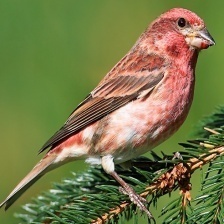
Species: PURPLE FINCH
Scientific name: HAEMORHOUS PURPUREUS
ImageNet parent category: house_finch